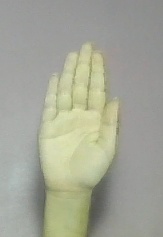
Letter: seen